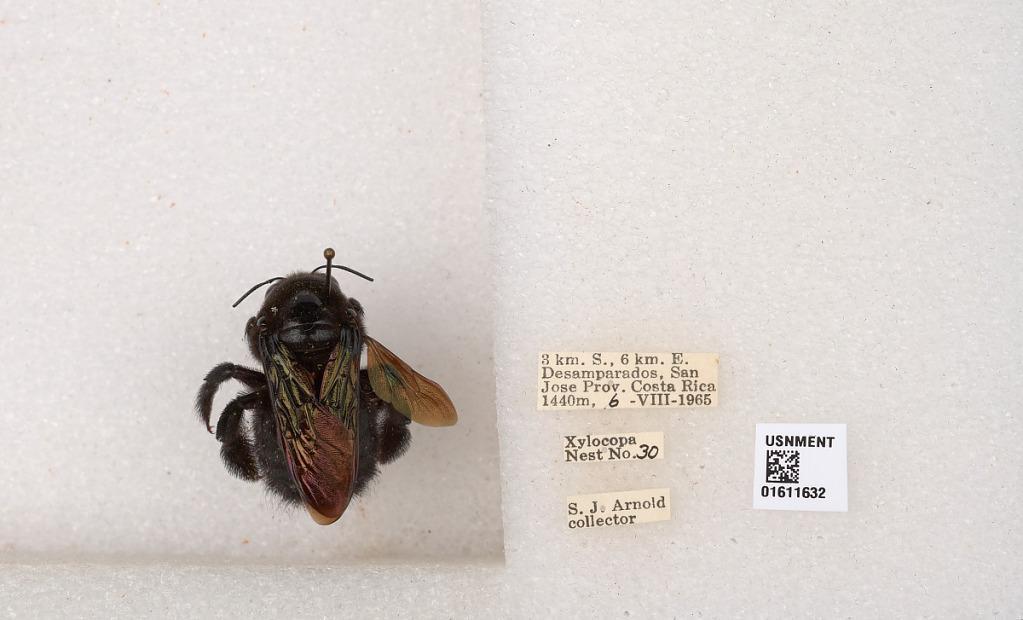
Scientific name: Xylocopa
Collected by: A. Maller
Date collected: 1965-8-6
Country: Costa Rica
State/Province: San Jose
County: Desamparados
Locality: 3 km. S., 6 km. E. Desamparados